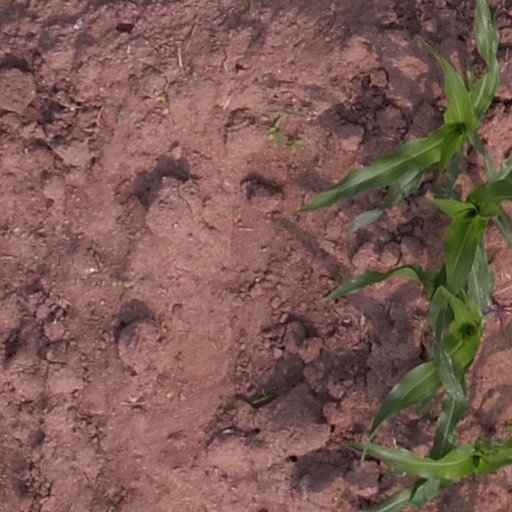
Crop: maize; corn